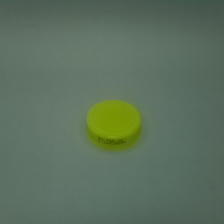
Color: green
Cap type: standard cap